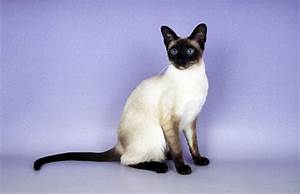
Label: cat